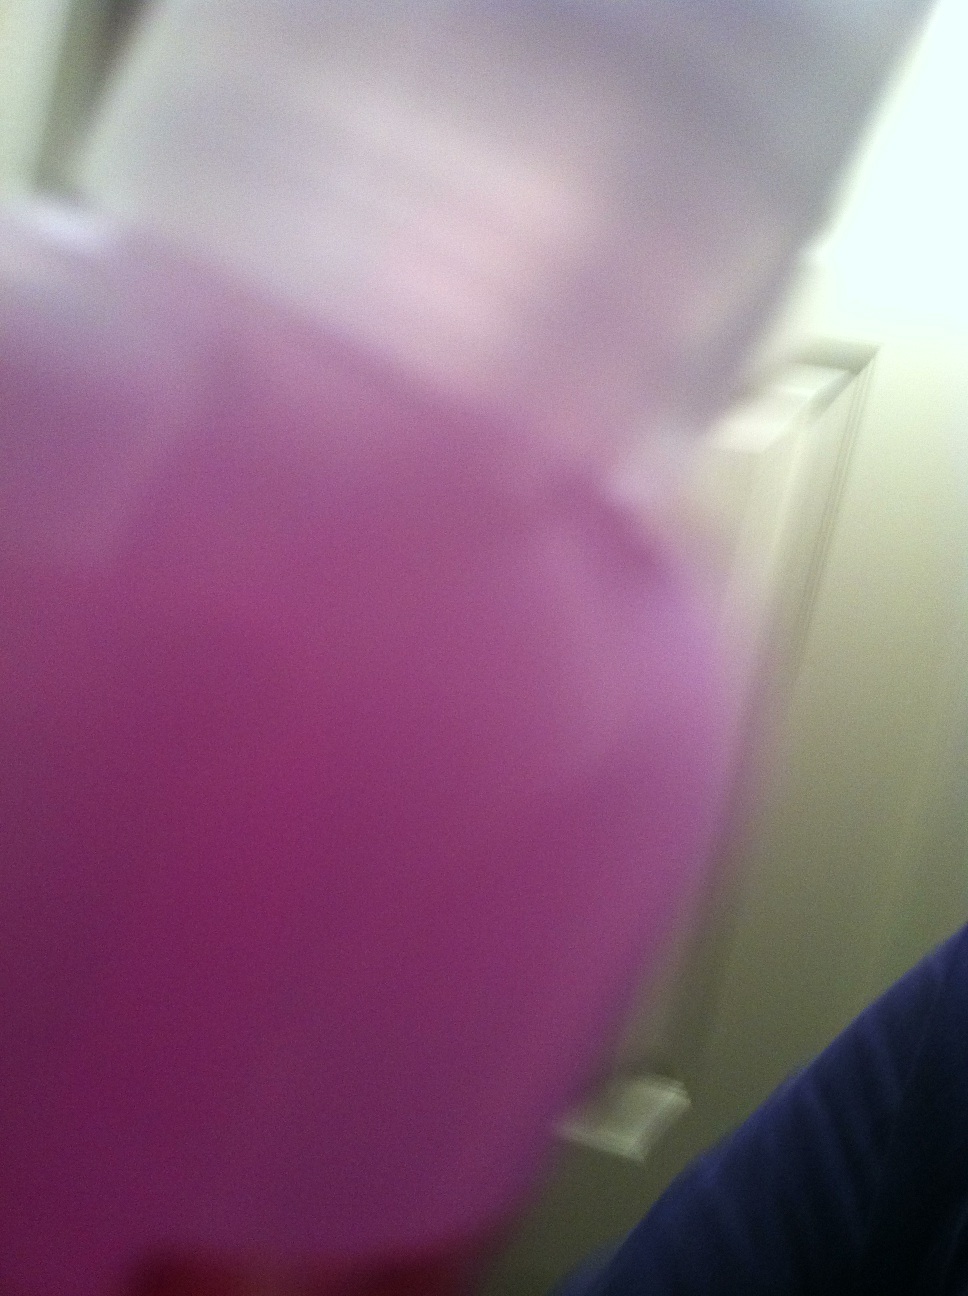Question: Please tell me the name of this bottle.
Answer: unanswerable